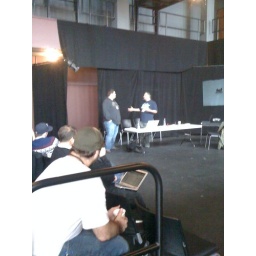
Class in the black box